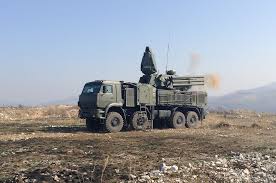
Label: Pantsir-S1